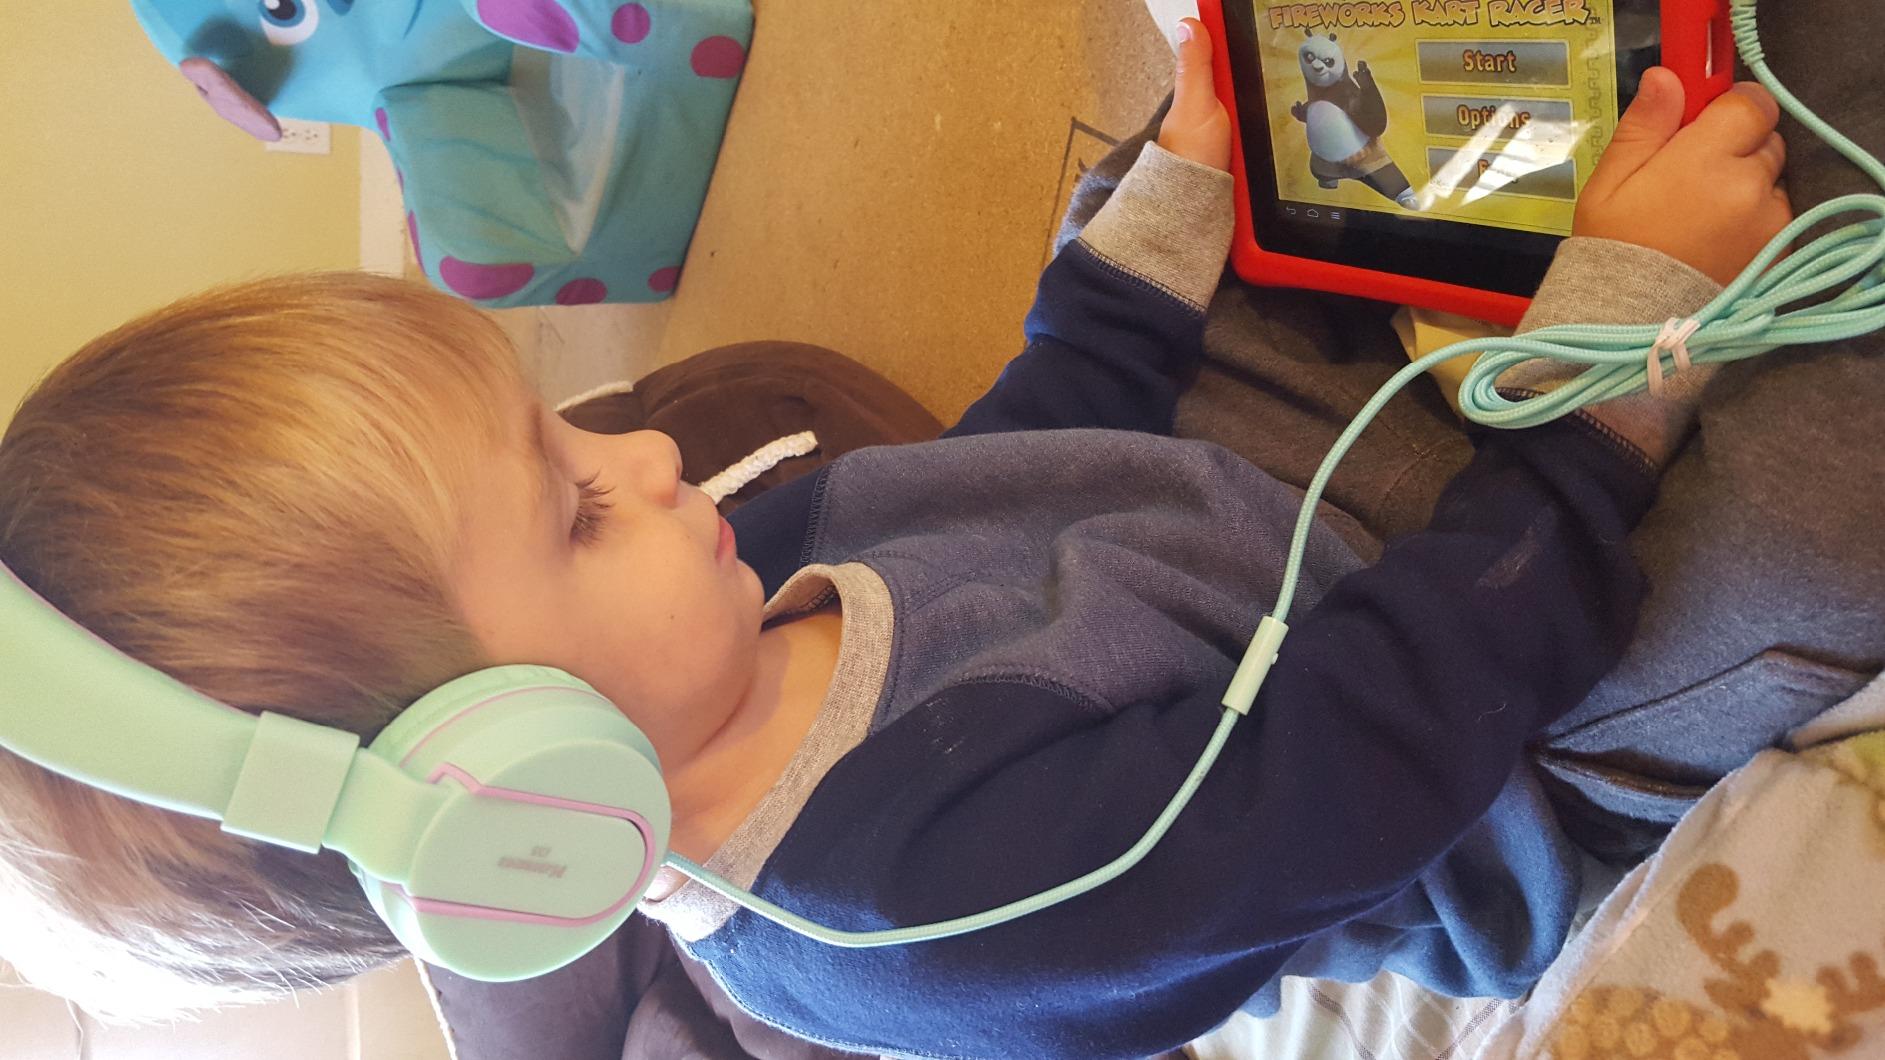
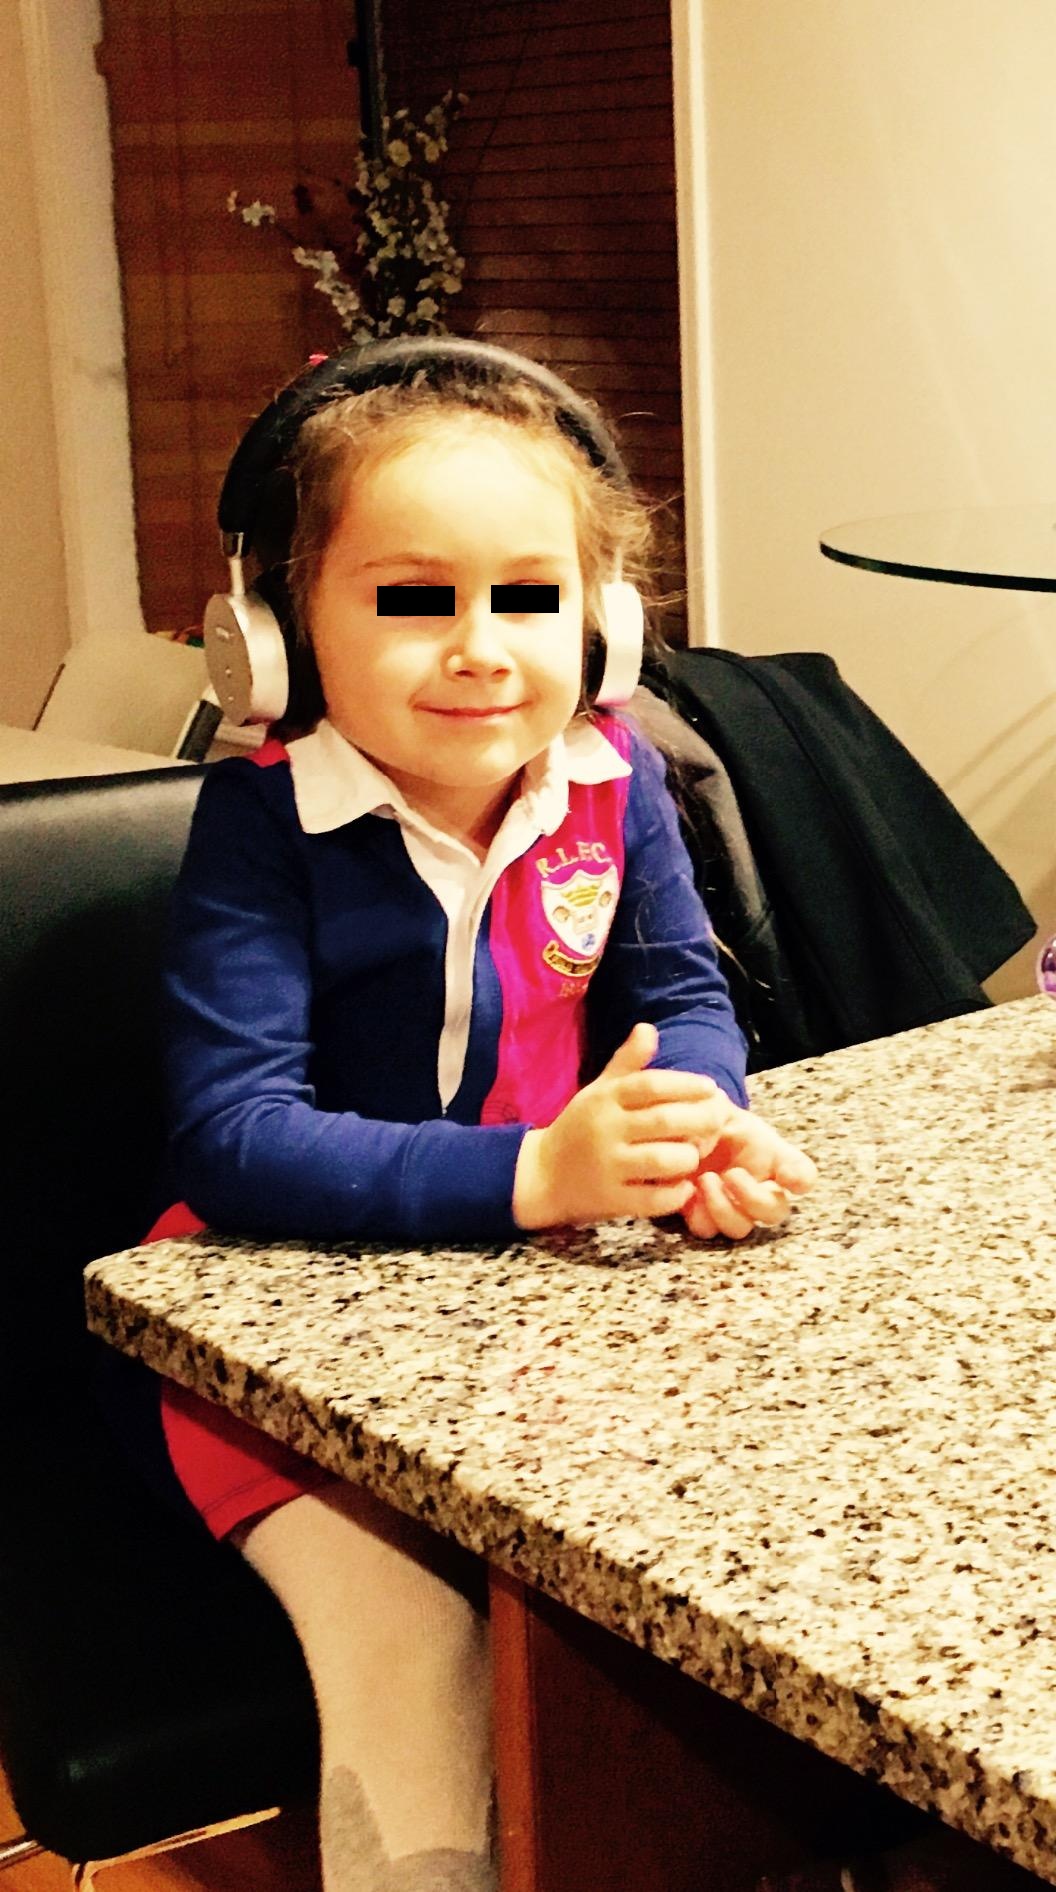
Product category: headphones
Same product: no